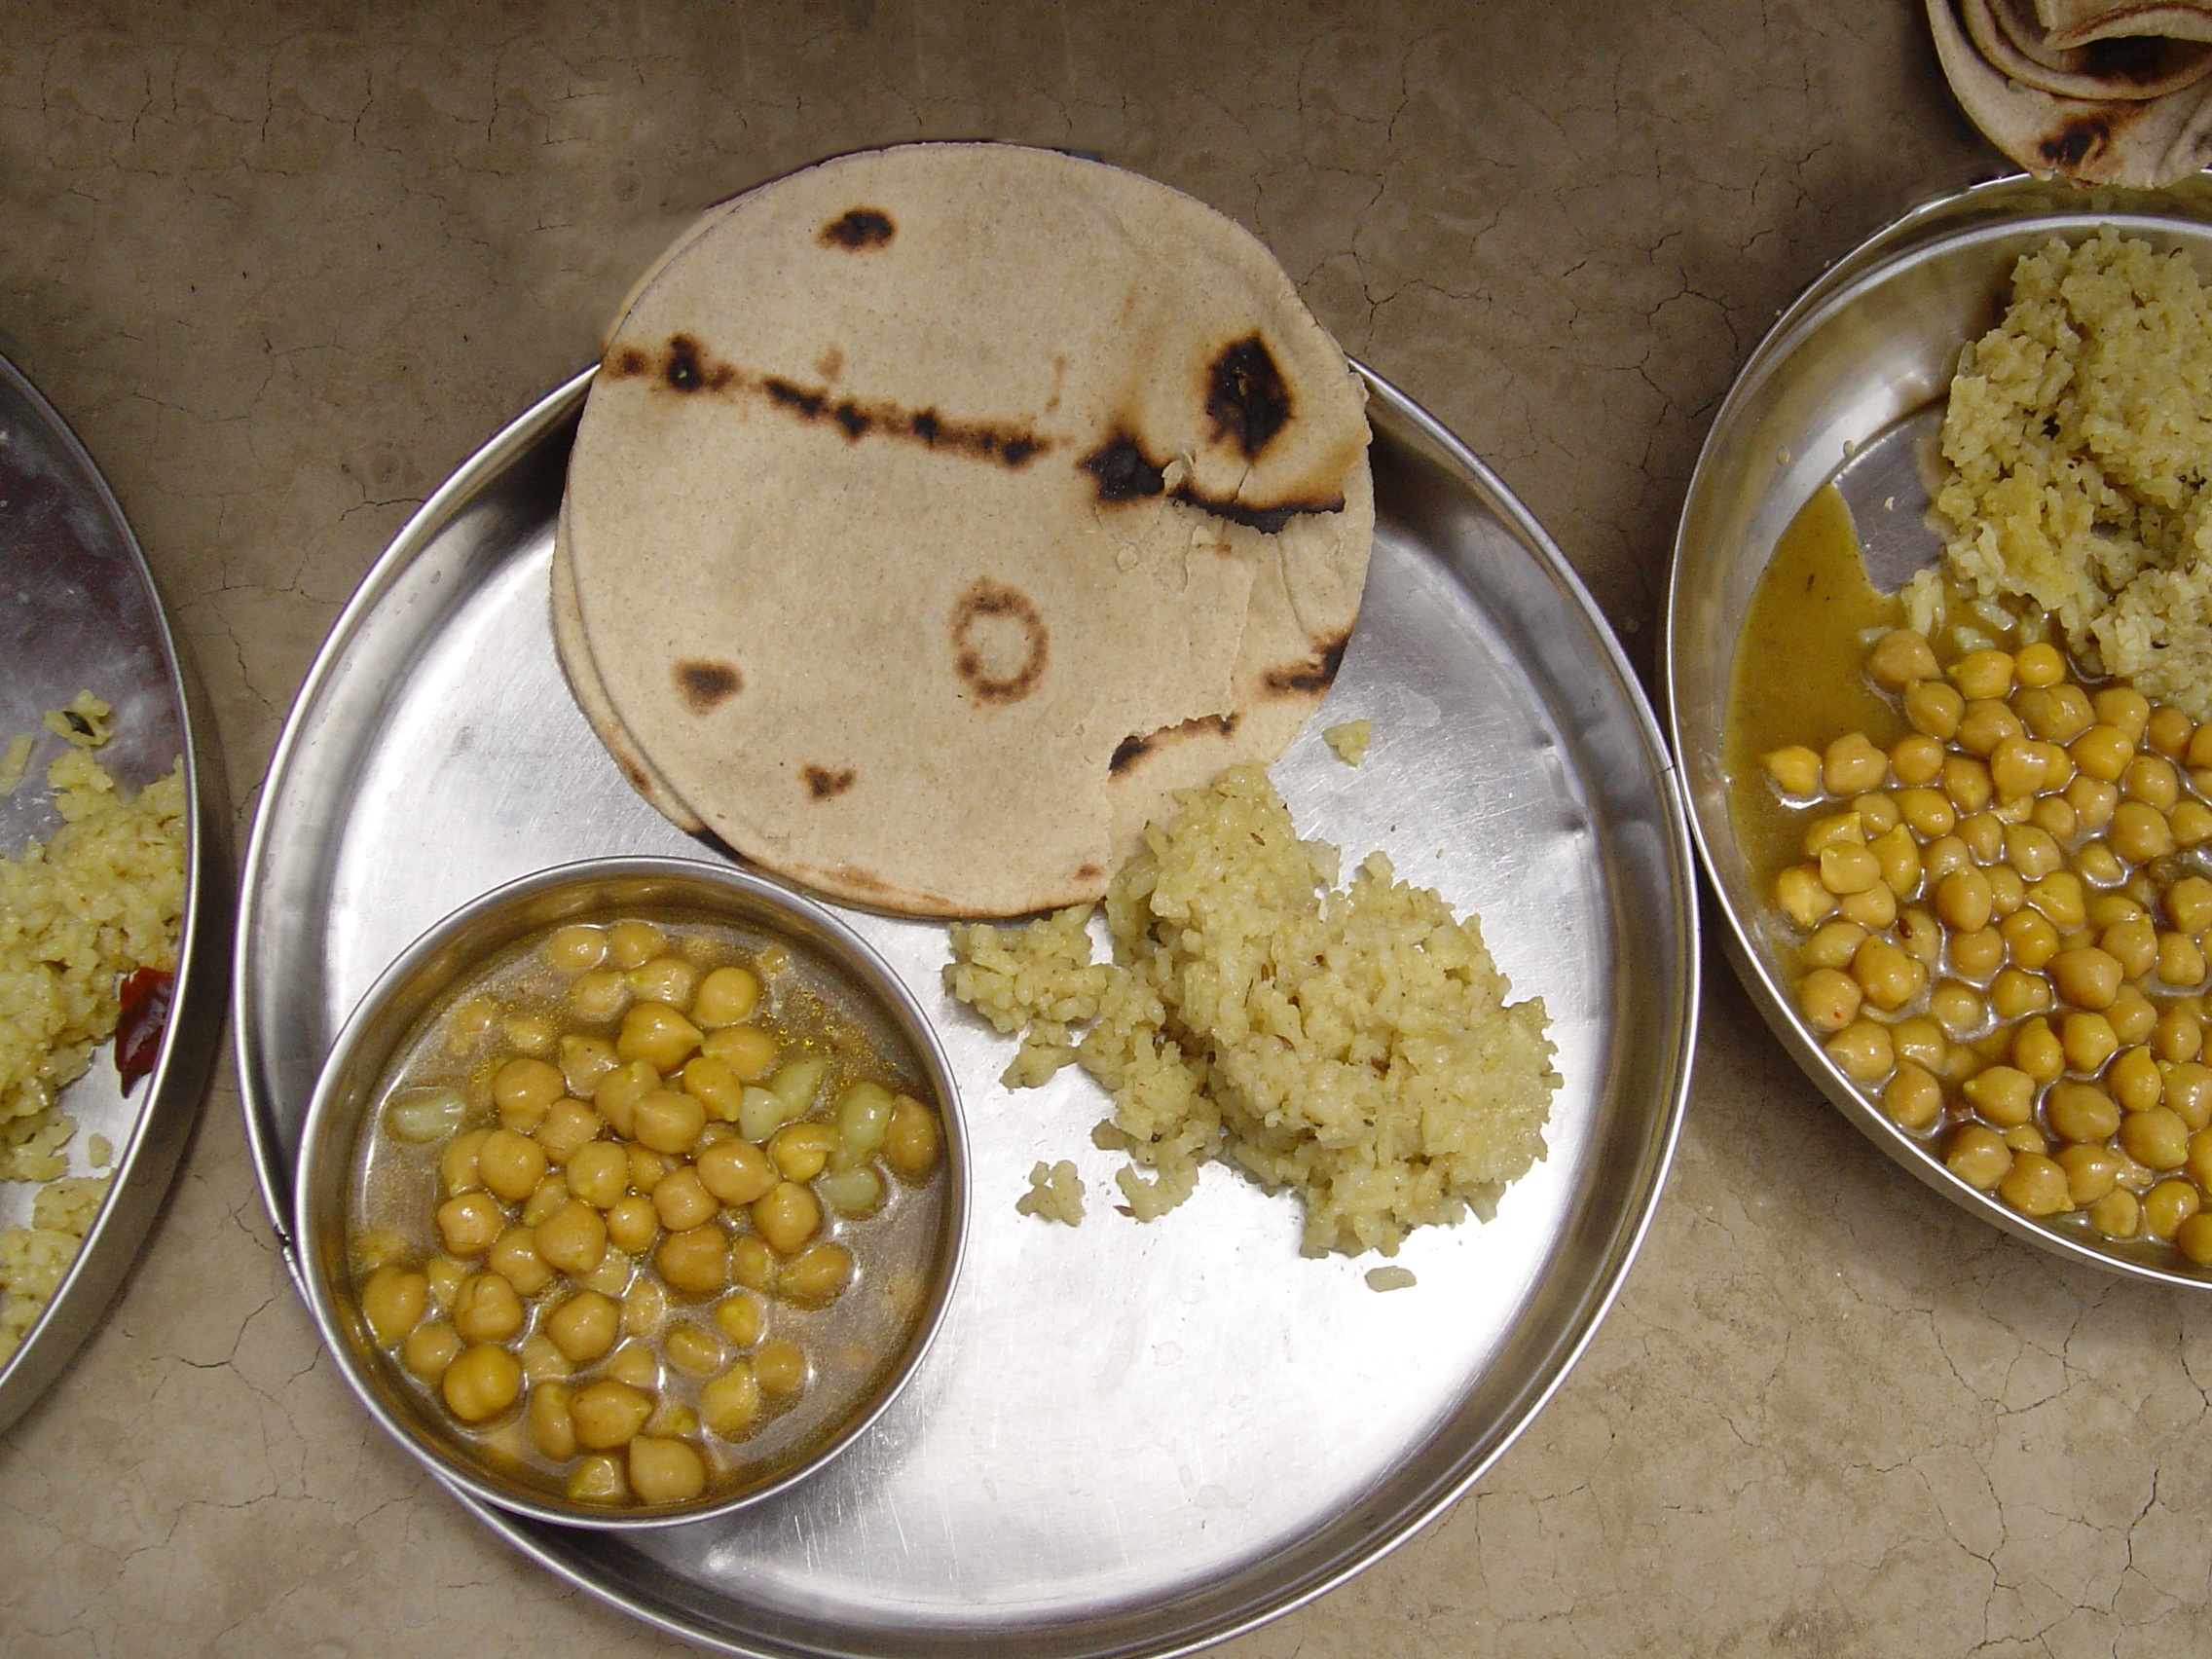
plant, fruit, dish, meal, food, produce, vegetable, crop, agriculture, cuisine, flowering plant, roti, mid day meal menu, akshaya patra kitchen, north indian food, nutritious food, land plant, indian cuisine